St. John's Conservatory Theater

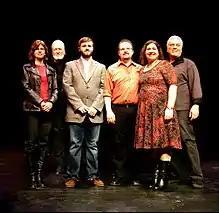
SJCT Creative Staff

St. John's Conservatory Theater principal creative staff includes producing artistic director Richard O’Donnell, musical director and choreographer Angela Conzone Dwyer, digital orchestrator and vocal arranger Ryan C. McNally, scenic and Prop Designer Stephen Chambers, costume and makeup designer Karen Fischbeck, and technical director and production coordinator Christopher Dwyer. Collectively they have over five decades of professional theatrical and academic experience including regional, stock, bus and truck, off-off-Broadway, off-Broadway, and Broadway stages.